Akale Aakaasham

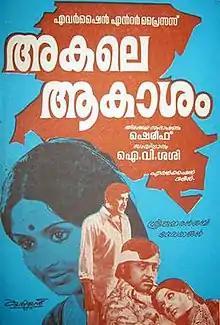

Akale Aakaasham (മലയാളം:) is a 1977 Indian Malayalam film, directed by I. V. Sasi and produced by Thiruppathi Chettiyar. The film stars Madhu, Vidhubala, M. G. Soman, Adoor Bhasi, Sridevi and Sreelatha Namboothiri in the lead roles. The film has musical score by G. Devarajan.